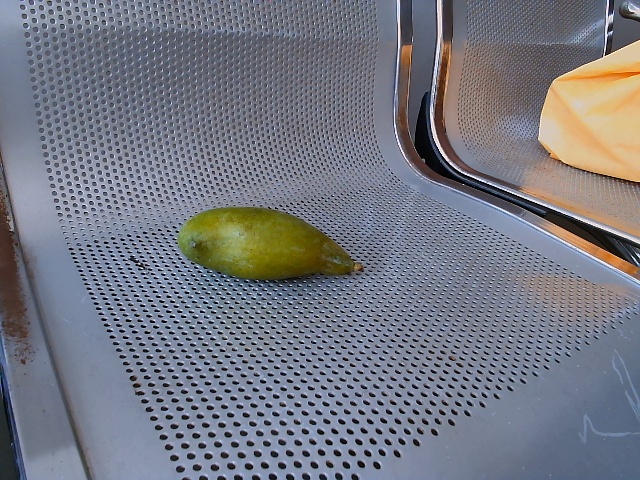
Label: Raw_Mango